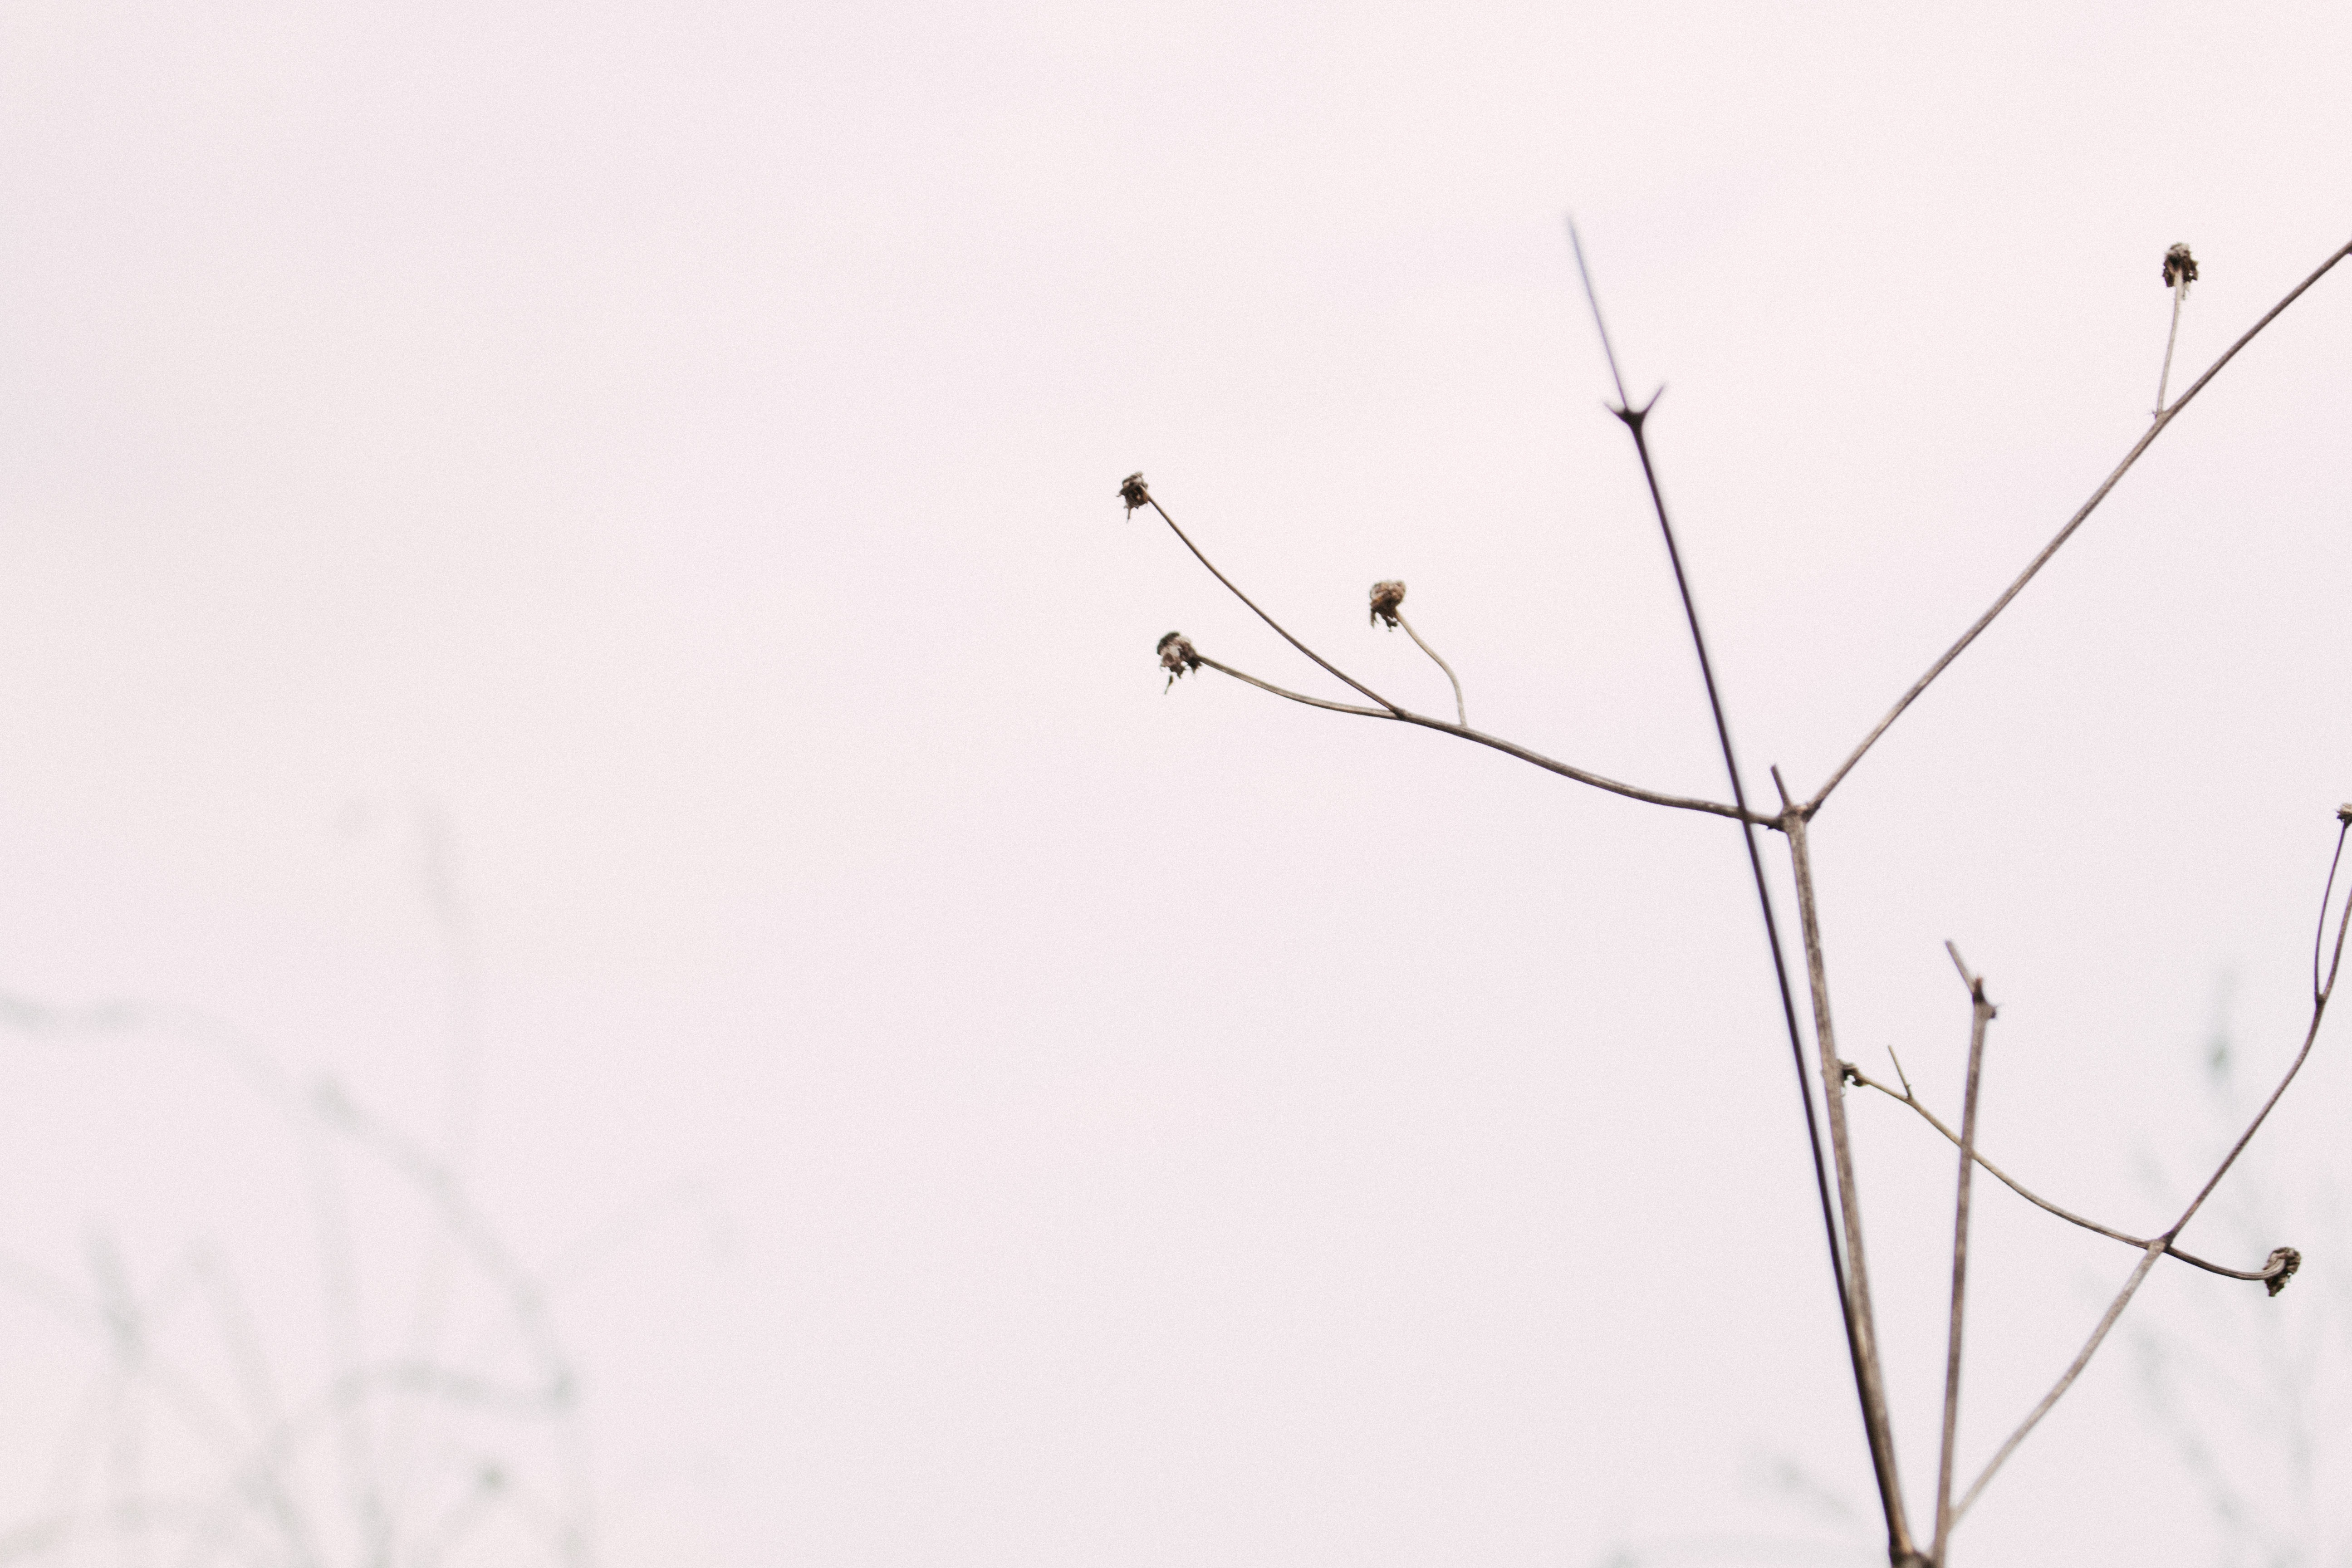
branch, snow, winter, bird, line, weather, twig